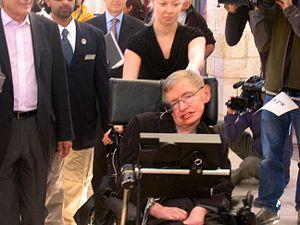
Janvier